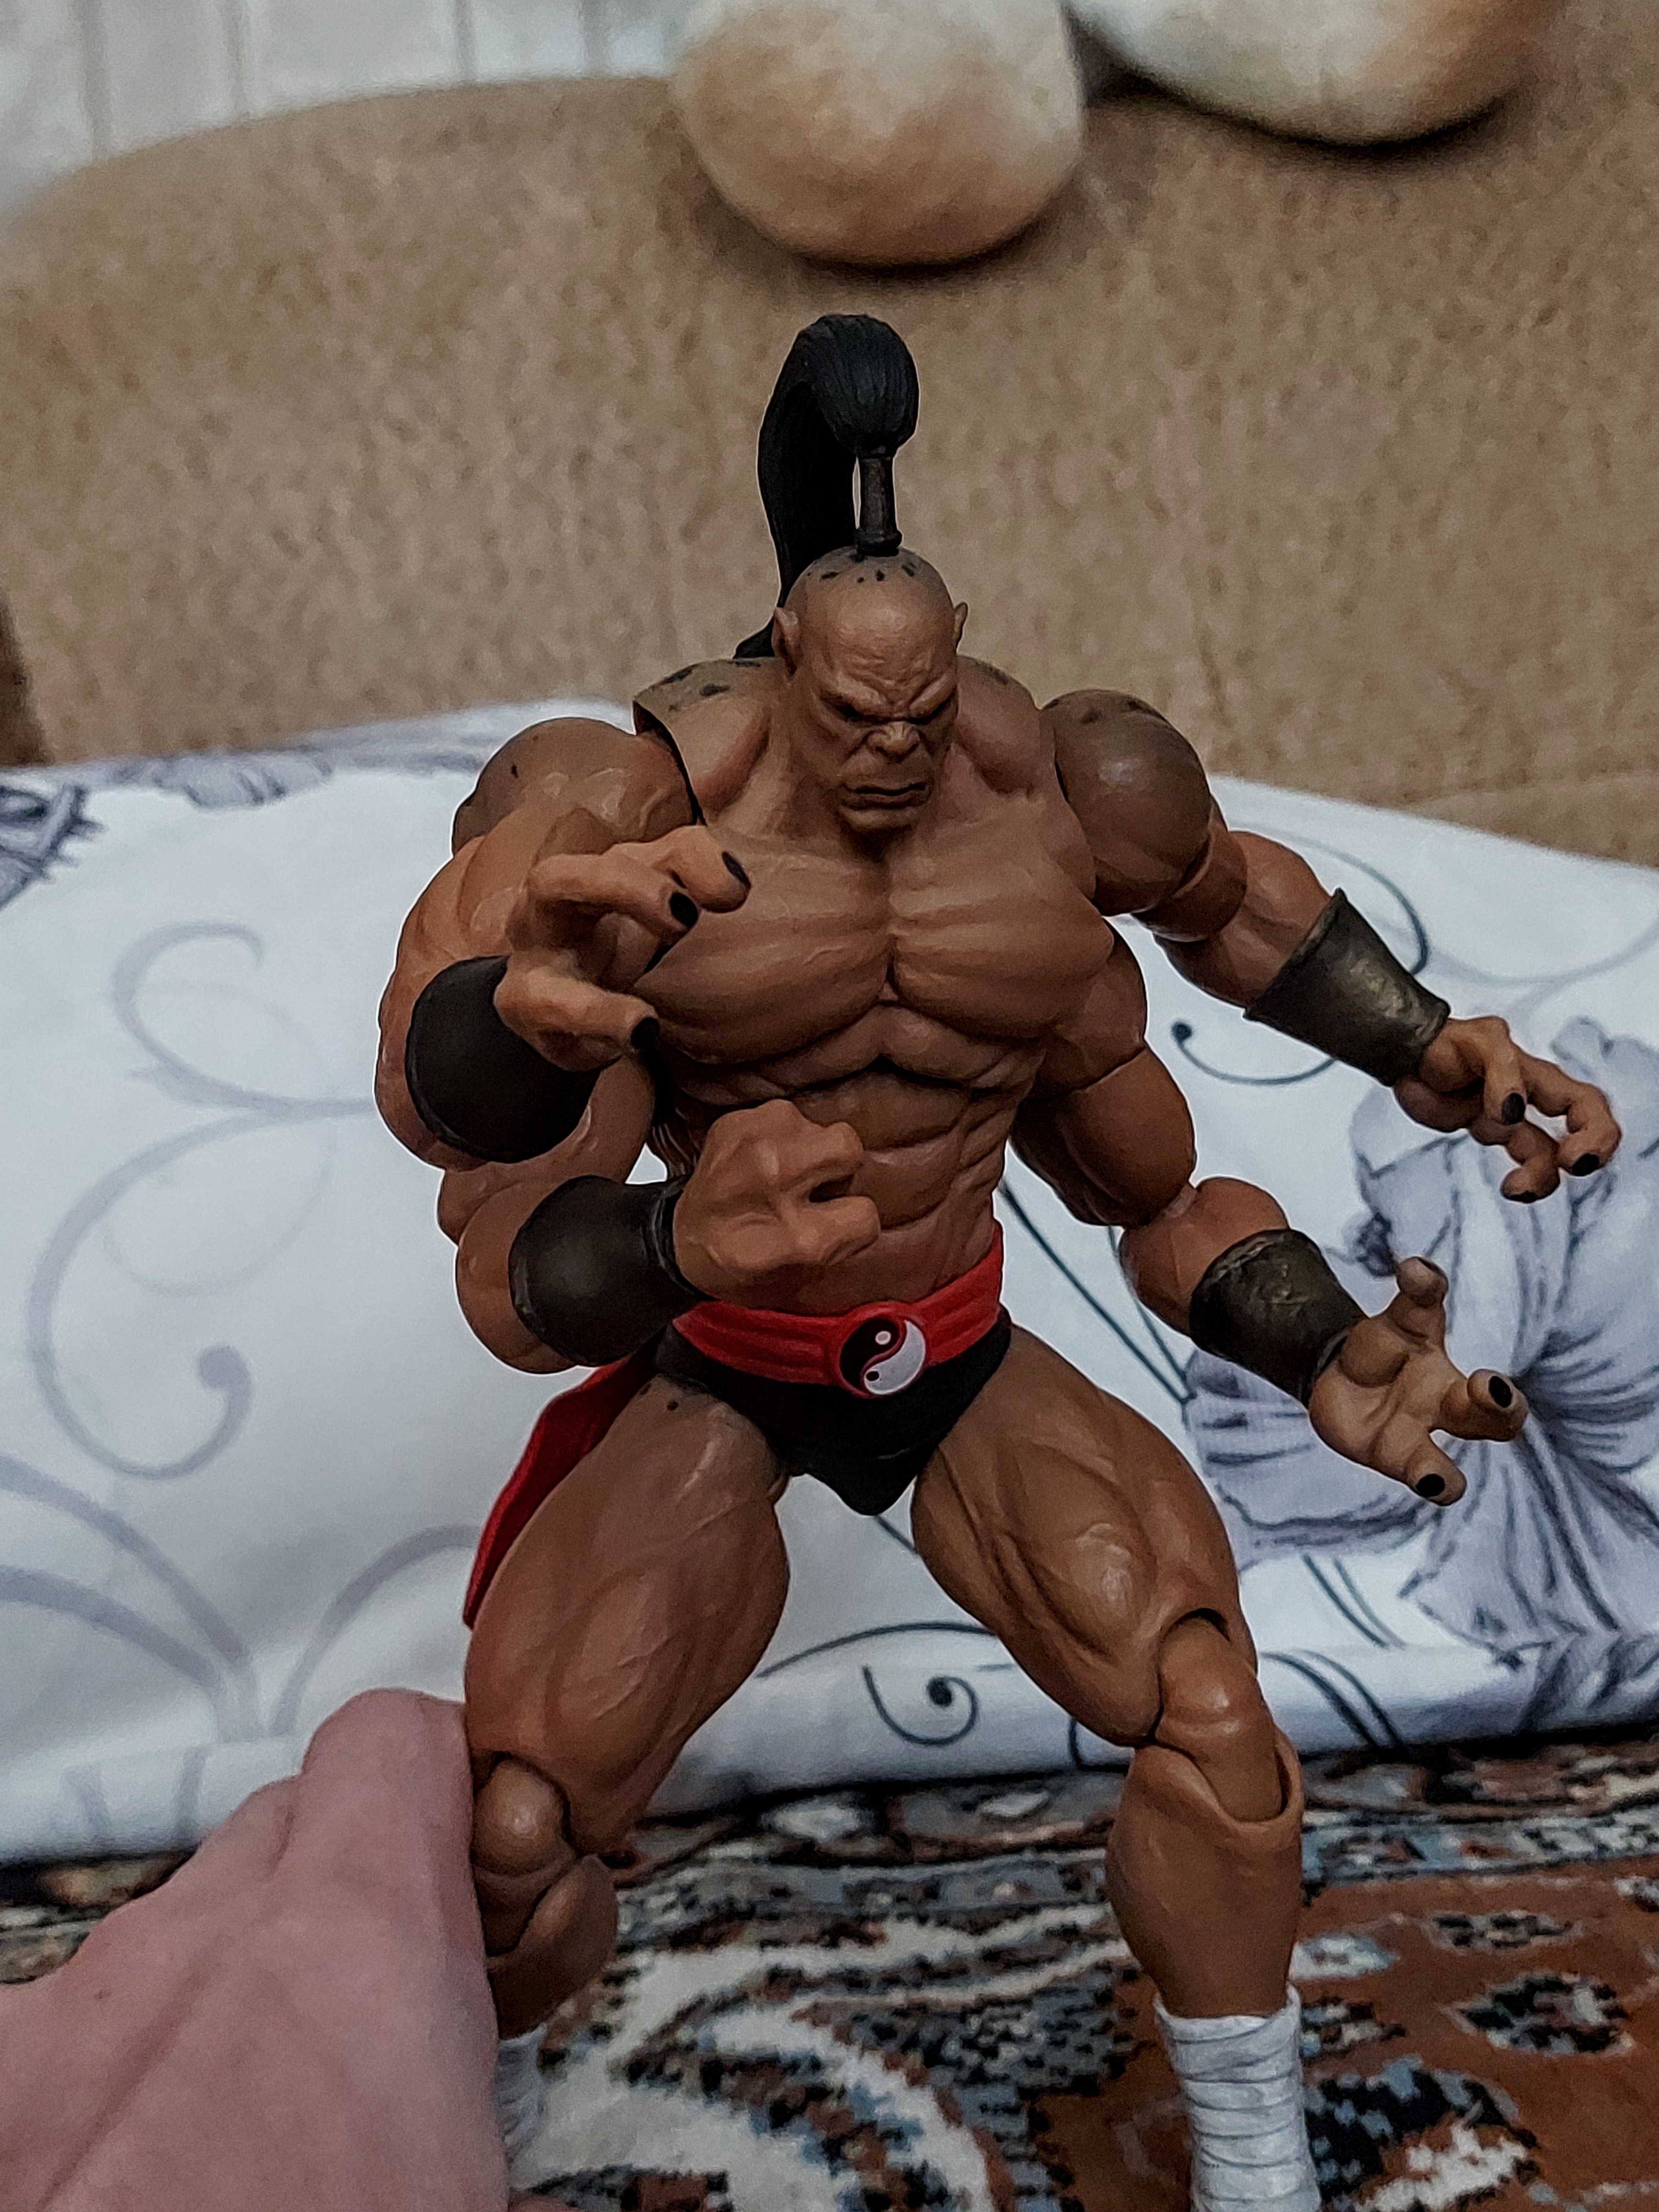
Shokan, storm, collectibles, warrior, fighter, action, figure, bodybuilder, human body, toy, thigh, chest, bodybuilding, art, Barechested, abdomen, undergarment, trunk, competition event, event, physical fitness, fictional character, human leg, fiction, metal, action figure, carmine, sculpture, machine, flesh, room, illustration, collectable, underpants, figurine, briefs, belt